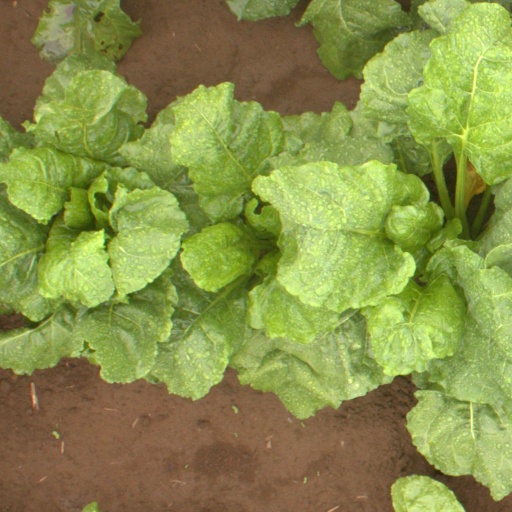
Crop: sugar beet